U.S. Route 51 in Illinois

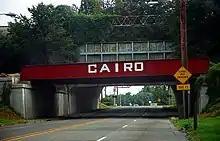
Southbound US 51 approaching Cairo

US 51 enters Illinois from Kentucky at Cairo, Illinois. The highway heads northbound to Mounds, near Cairo, and begins to overlap Interstate 57 (I-57), following it for to Dongola, before splitting and heading north. The highway remains two lanes wide from Dongola to Assumption with the exception of a section between Centralia and I-64.